Plastocyanin

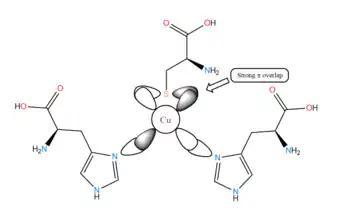
Copper site of Plastocyanin showing the large splitting of the Cu d and S d orbitals.

In ordinary copper complexes involved in Cu(I)/Cu(II) redox coupling without a constraining protein environment, their ligand geometry changes significantly, and typically corresponds to the presence of a Jahn-Teller distorting force. However, the Jahn-Teller distorting force is not present in plastocyanin due to a large splitting of the d and d orbitals (See Blue Copper Protein Entatic State). Additionally, the structure of plastocyanin exhibits a long Cu(I)-S bond (2.9Å) with decreased electron donation strength. This bond also shortens the Cu(I)-S bond (2.1Å), increasing its electron donating strength. Overall, plastocyanin exhibits a lower reorganization energy due to the entatic state of the protein ligand enforcing the same distorted tetrahedral geometry in both the Cu(II) and Cu(I) oxidation states, enabling it to perform electron transfer at a faster rate. The reorganization energy of blue copper proteins such as plastocyanin from 0.7 to 1.2 eV (68-116 kJ/mol) compared to 2.4 eV (232 kJ/mol) in an ordinary copper complex such as [Cu(phen)].